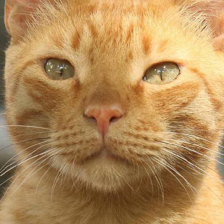
Label: animals